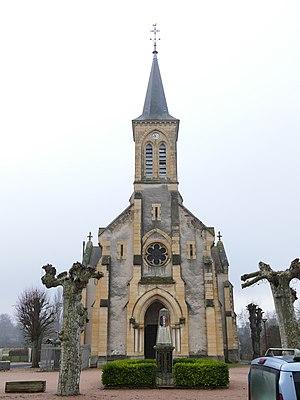
L'église Saint-Pierre-et-Saint-Martin à Cindré (Allier, Auvergne, France).
Cindré est une commune française, située dans le département de l'Allier en région Auvergne-Rhône-Alpes.